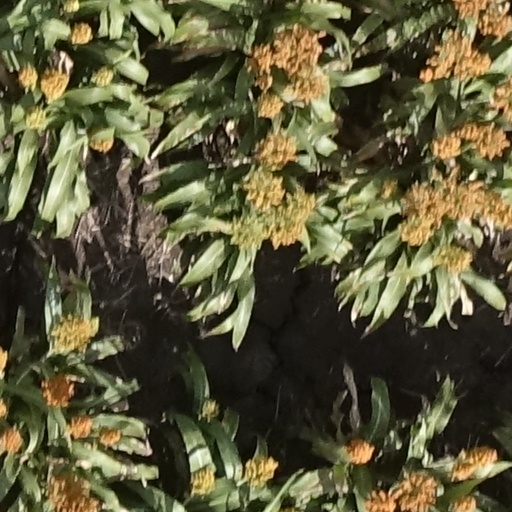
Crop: sorghum